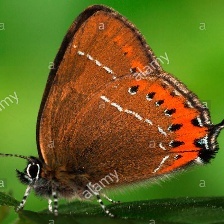
Species: BLACK HAIRSTREAK
Butterfly family (ImageNet category): lycaenid_butterfly